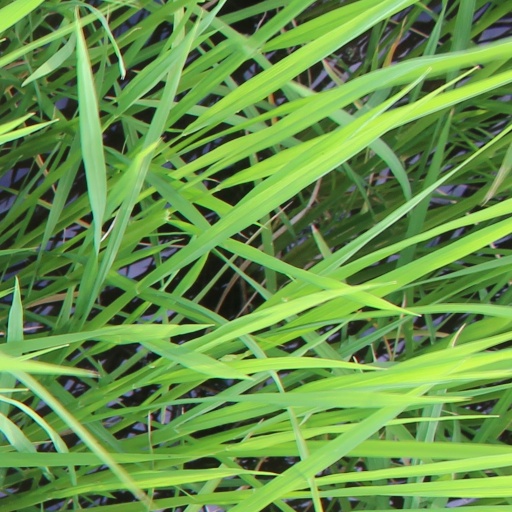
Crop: rice